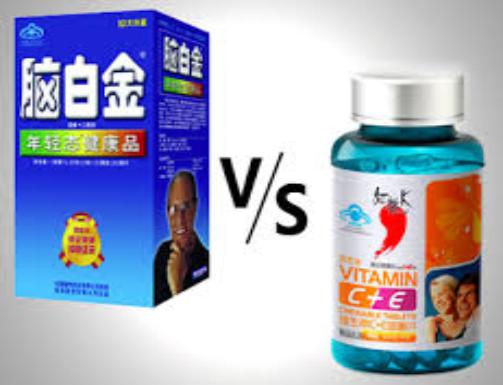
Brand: melatonin
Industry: Medical